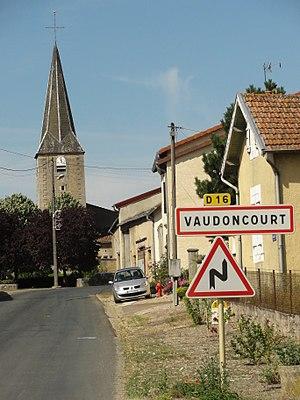
Vaudoncourt est une commune du département de la Meuse, dans la région Grand Est, en France.